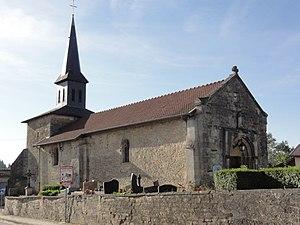
Baudonvilliers (Meuse) église
Baudonvilliers est une commune française située dans le département de la Meuse, en région Grand Est.